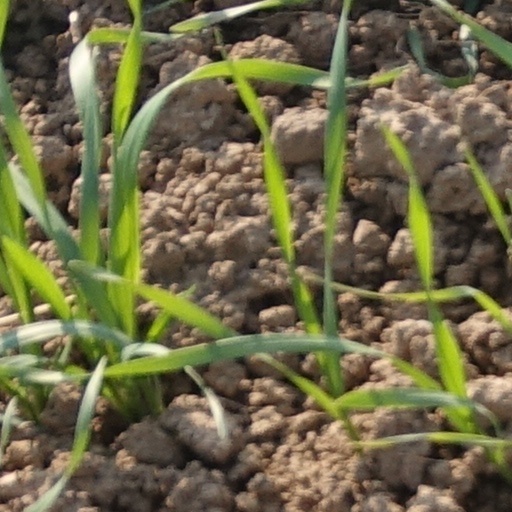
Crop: wheat